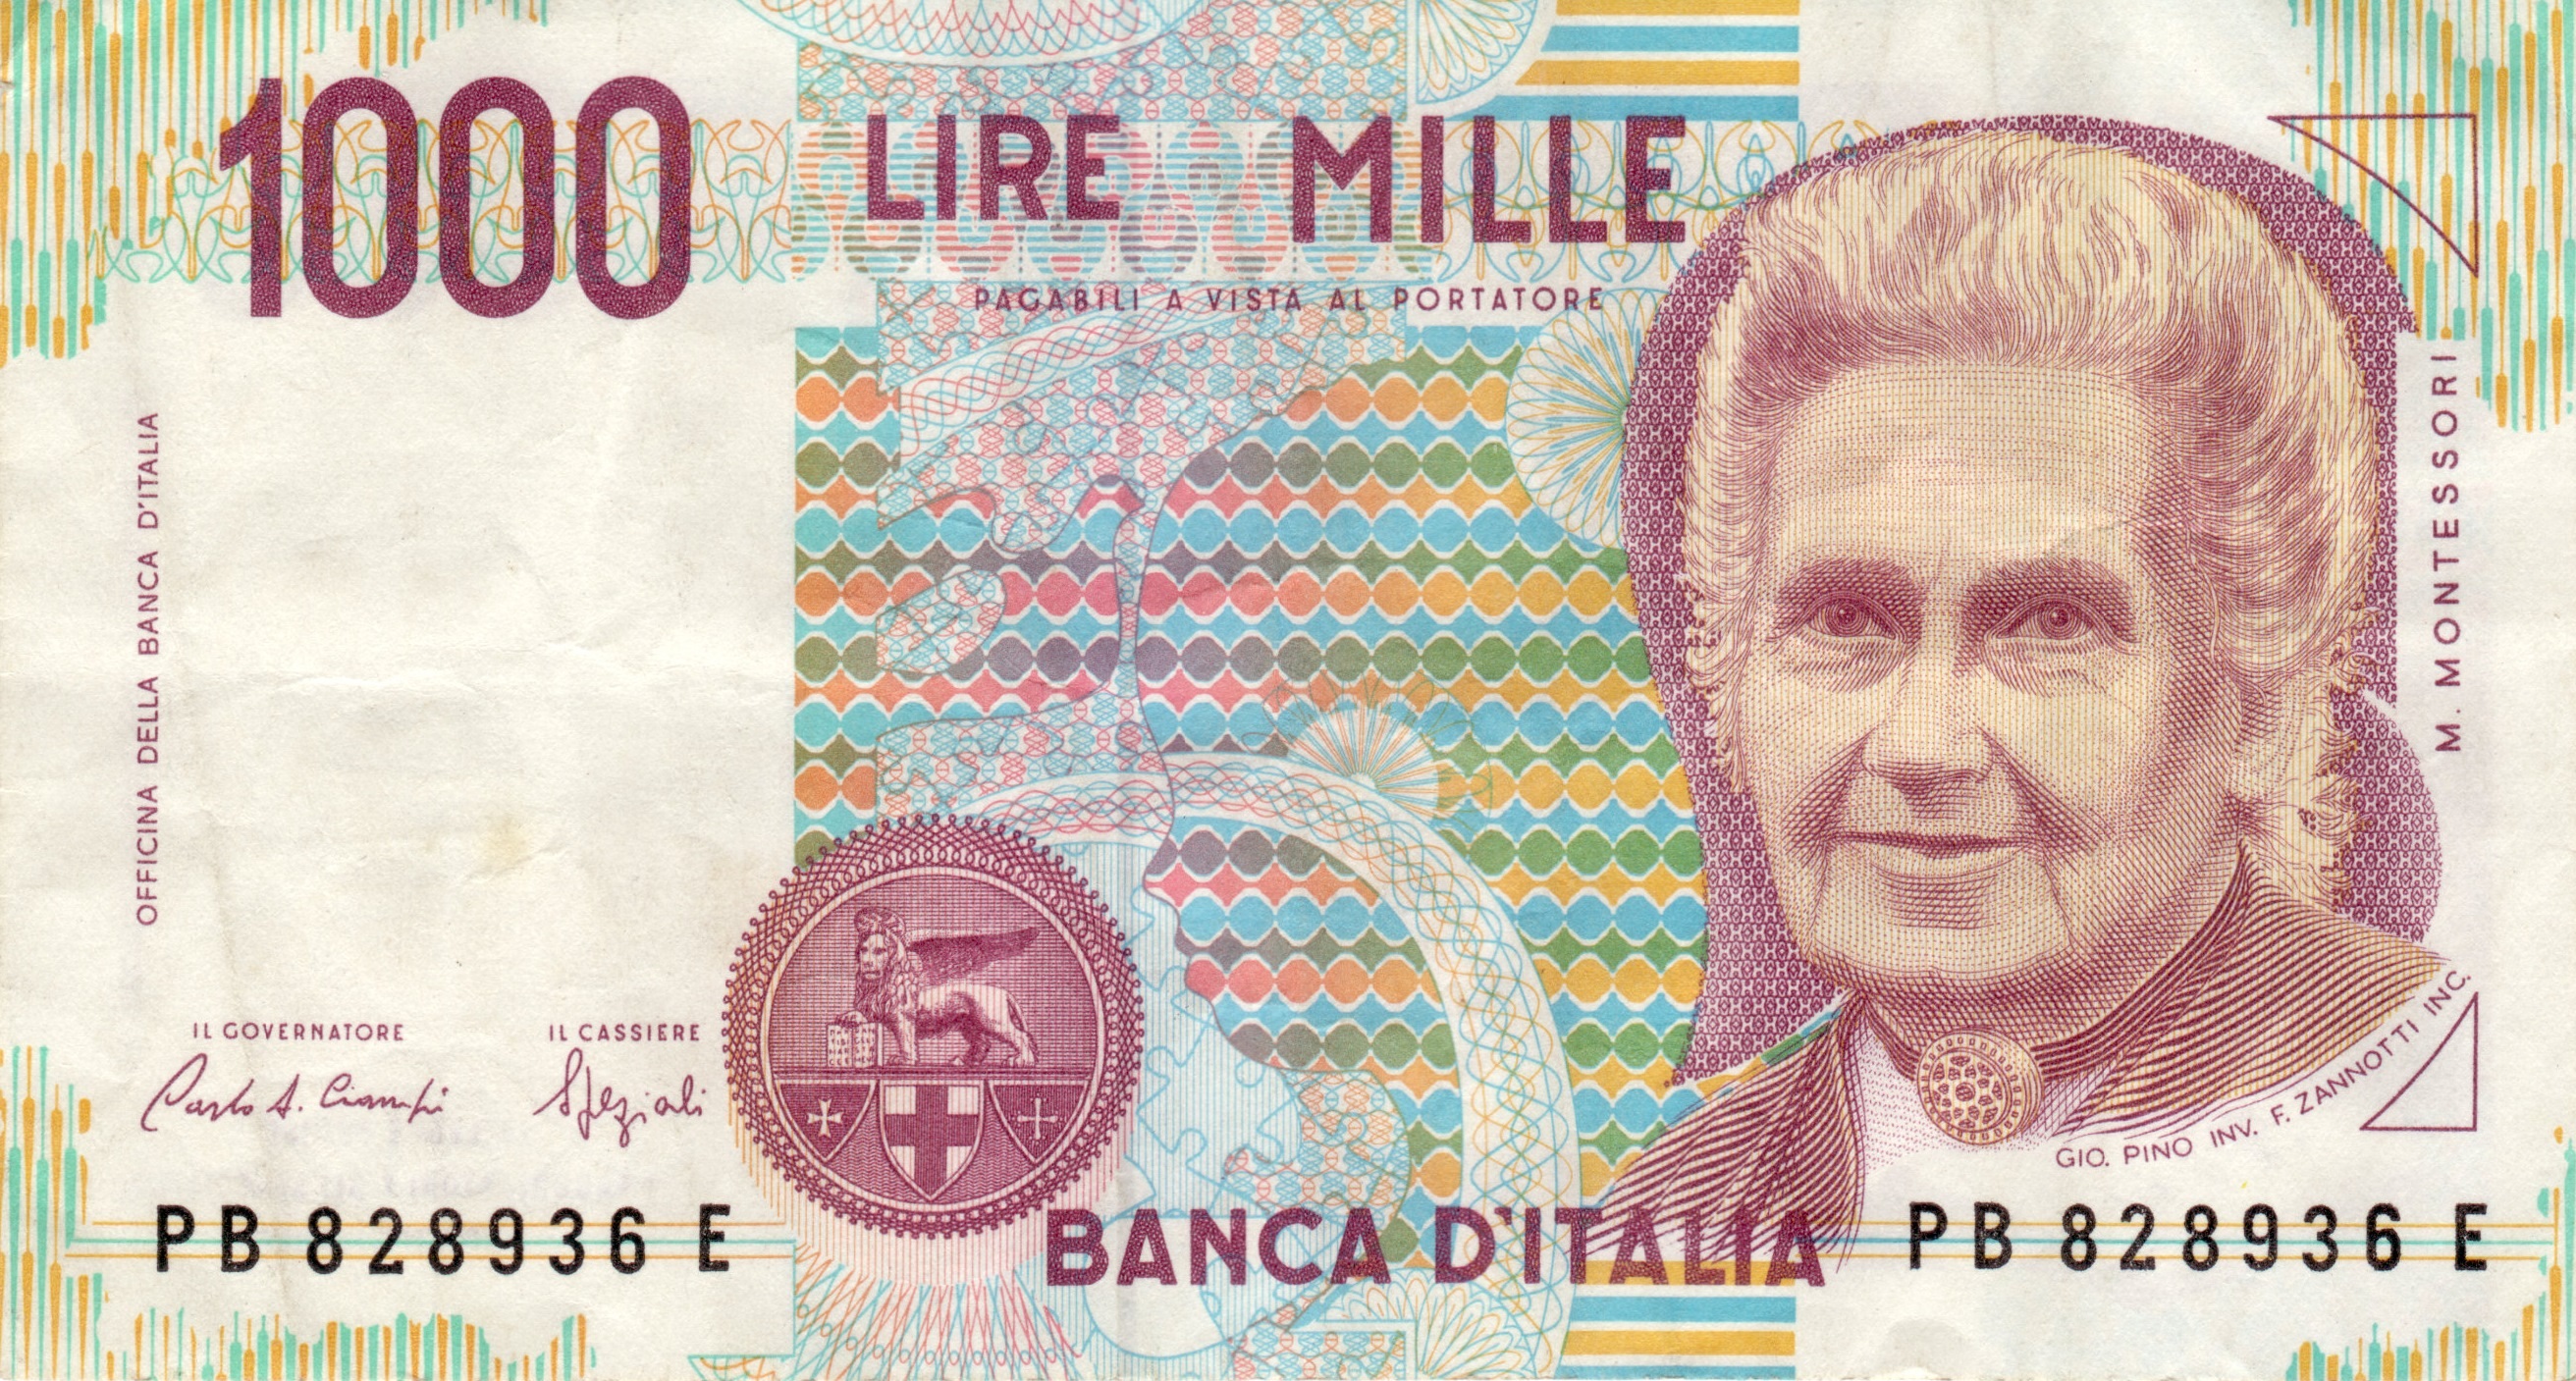
europe, money, italy, paper, material, cash, currency, bill, finance, banknote, dollar bill, paper money, old paper, lire, financial world